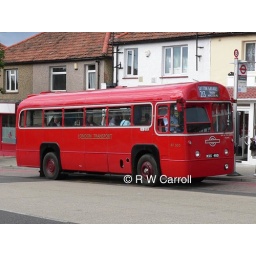
Vintage bus day at North Cheam, 10-8-08 - red RF503 on the 213 in Cheam Common Road.